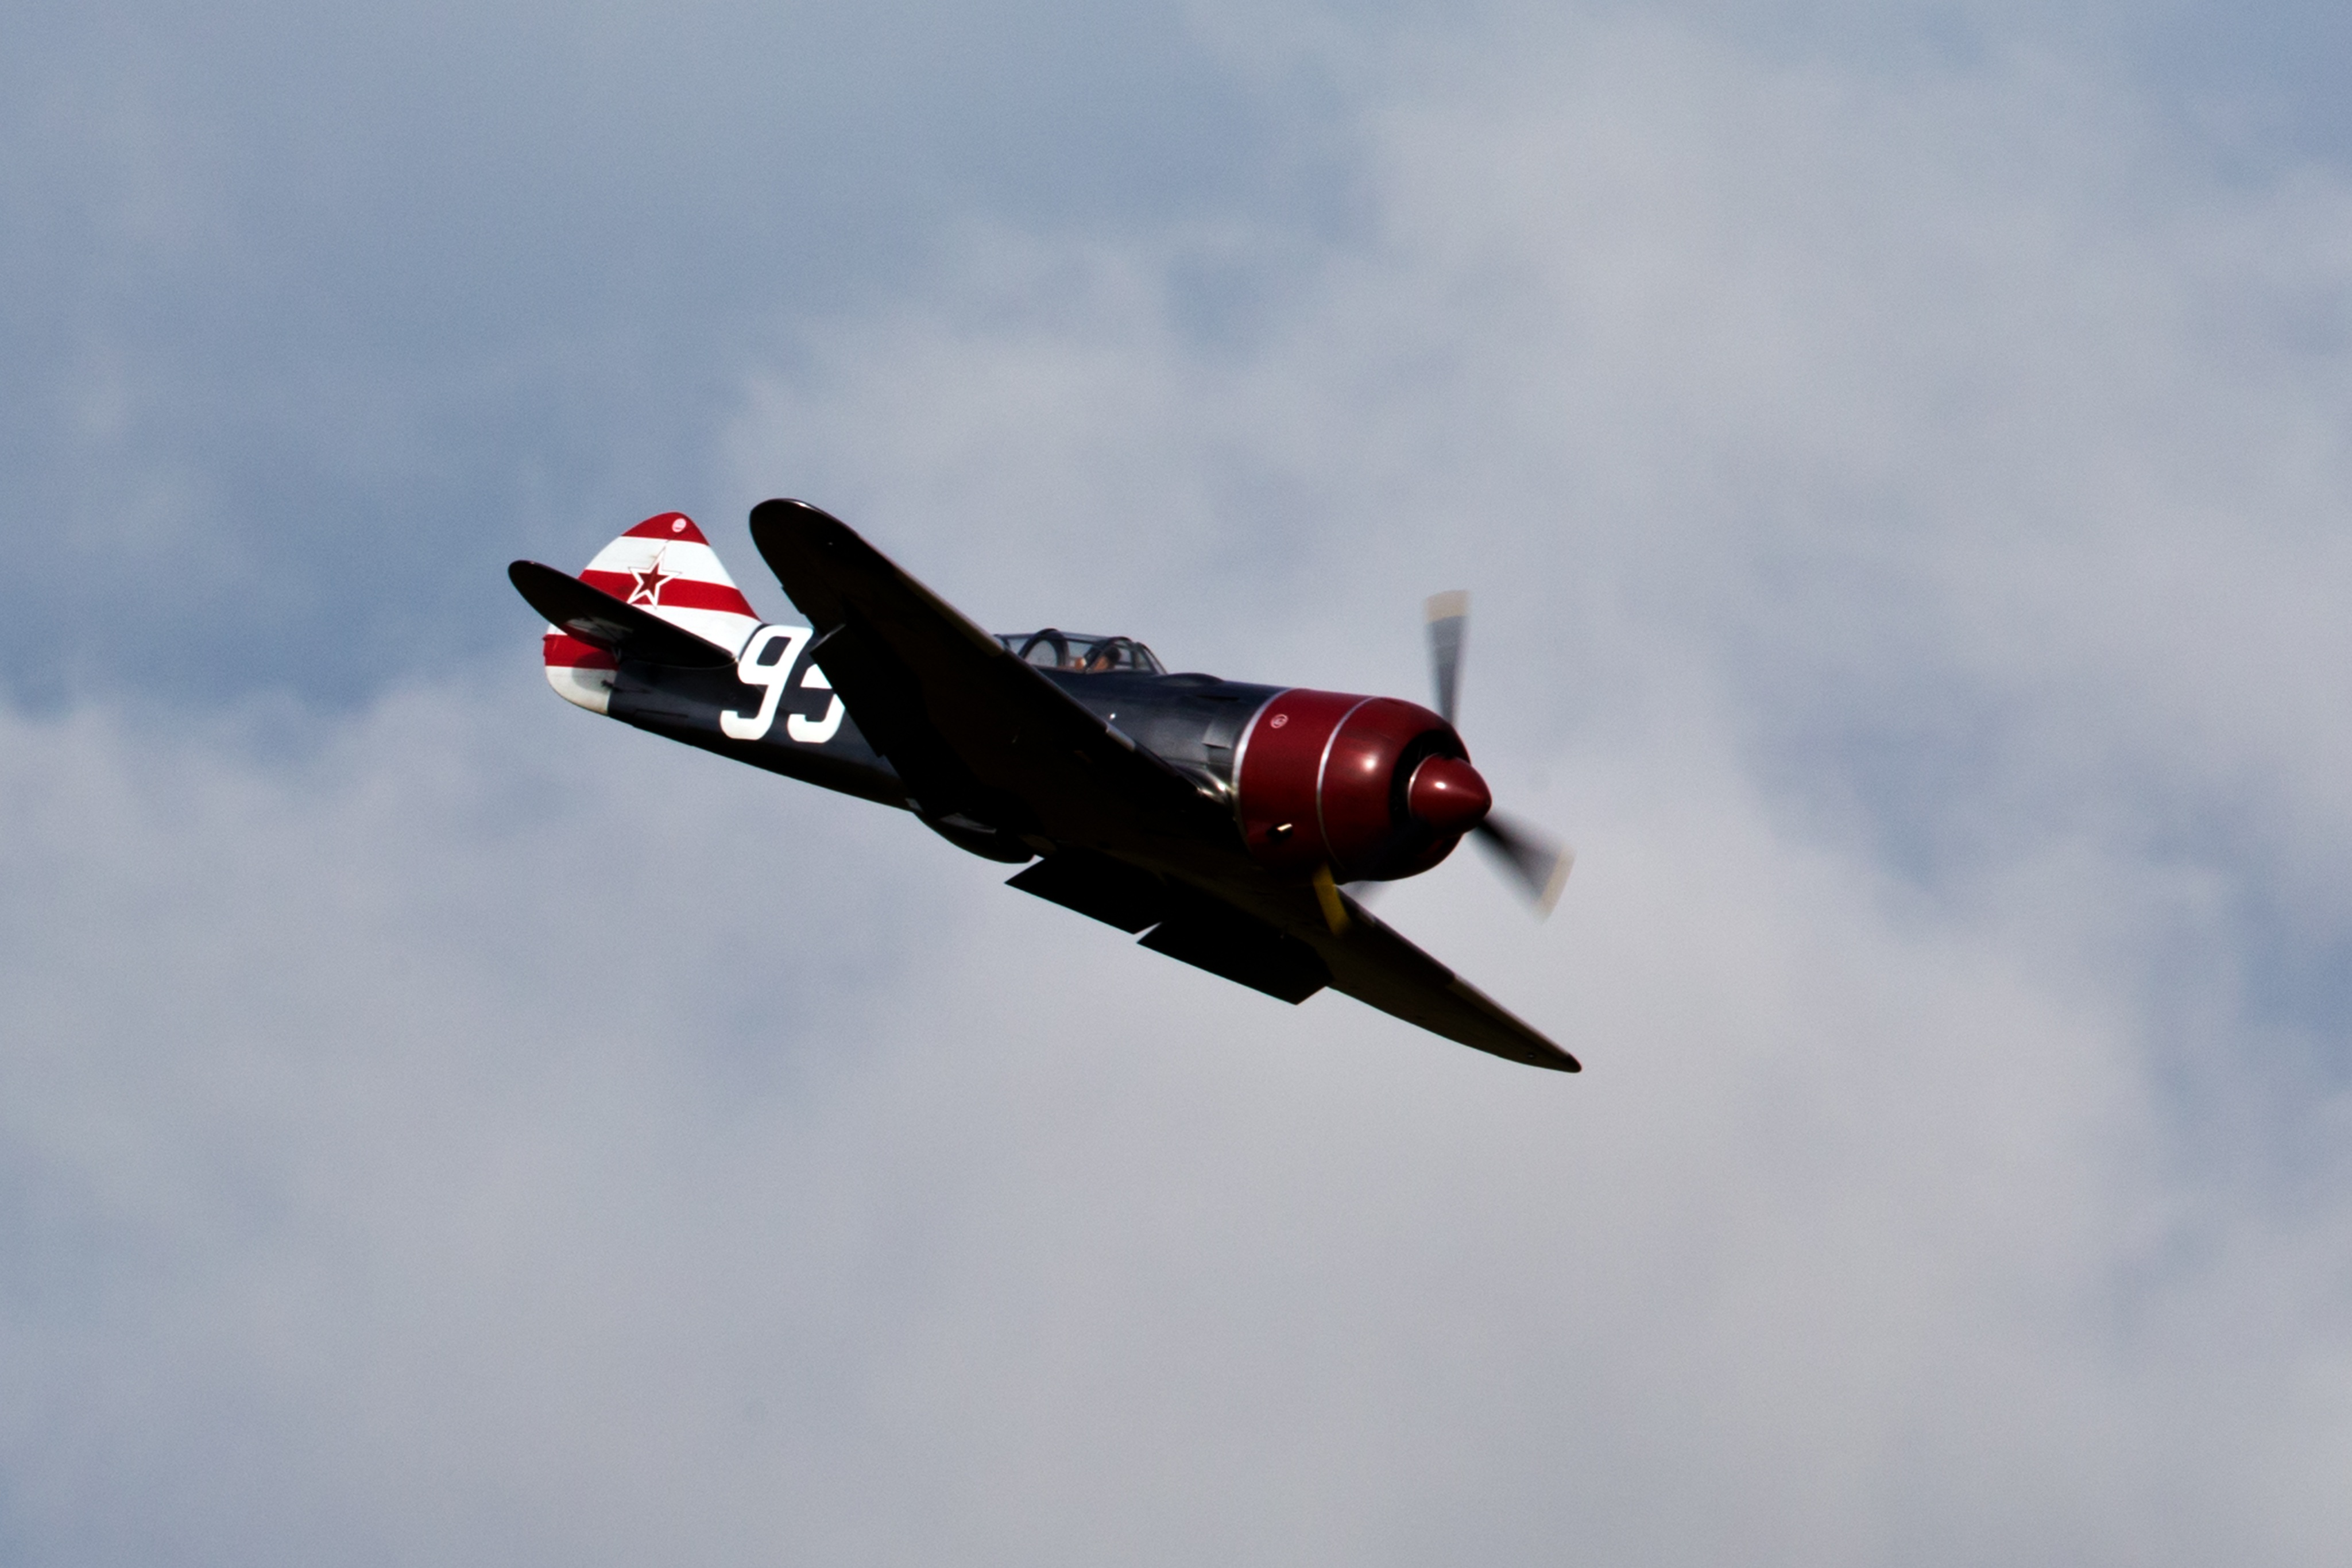
old, airplane, plane, aircraft, military, vehicle, aviation, flight, propeller, air show, air force, jet aircraft, aerobatics, fighter aircraft, military aircraft, monoplane, atmosphere of earth, general aviation, air racing, grumman f8f bearcat